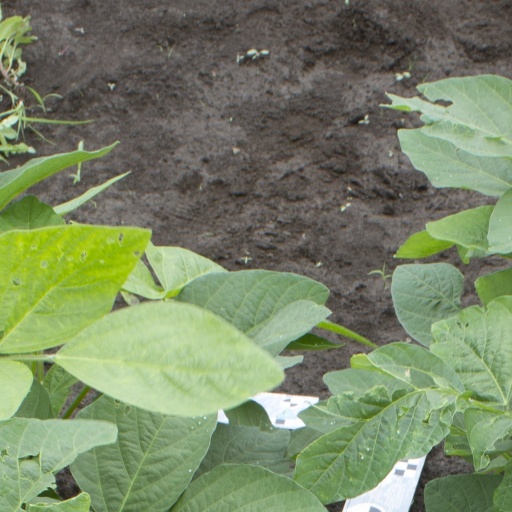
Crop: soybean